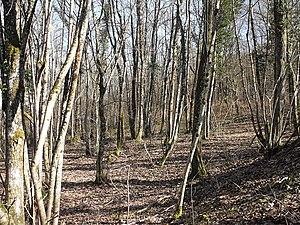
RNR du Crêt des roches, Doubs, France - Bois de la réserve
La réserve naturelle régionale du Crêt des Roches est une réserve naturelle régionale située en Bourgogne-Franche-Comté. Classée en 2009, elle occupe une surface de 43 hectares et protège une corniche calcaire dominant la vallée du Doubs.